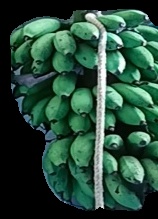
Variety: rasbale
Grade: grade2